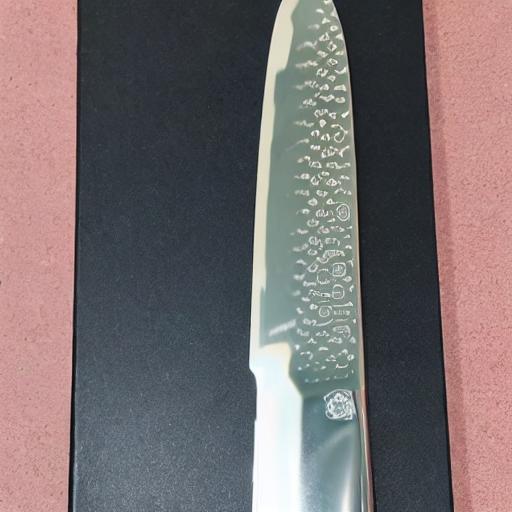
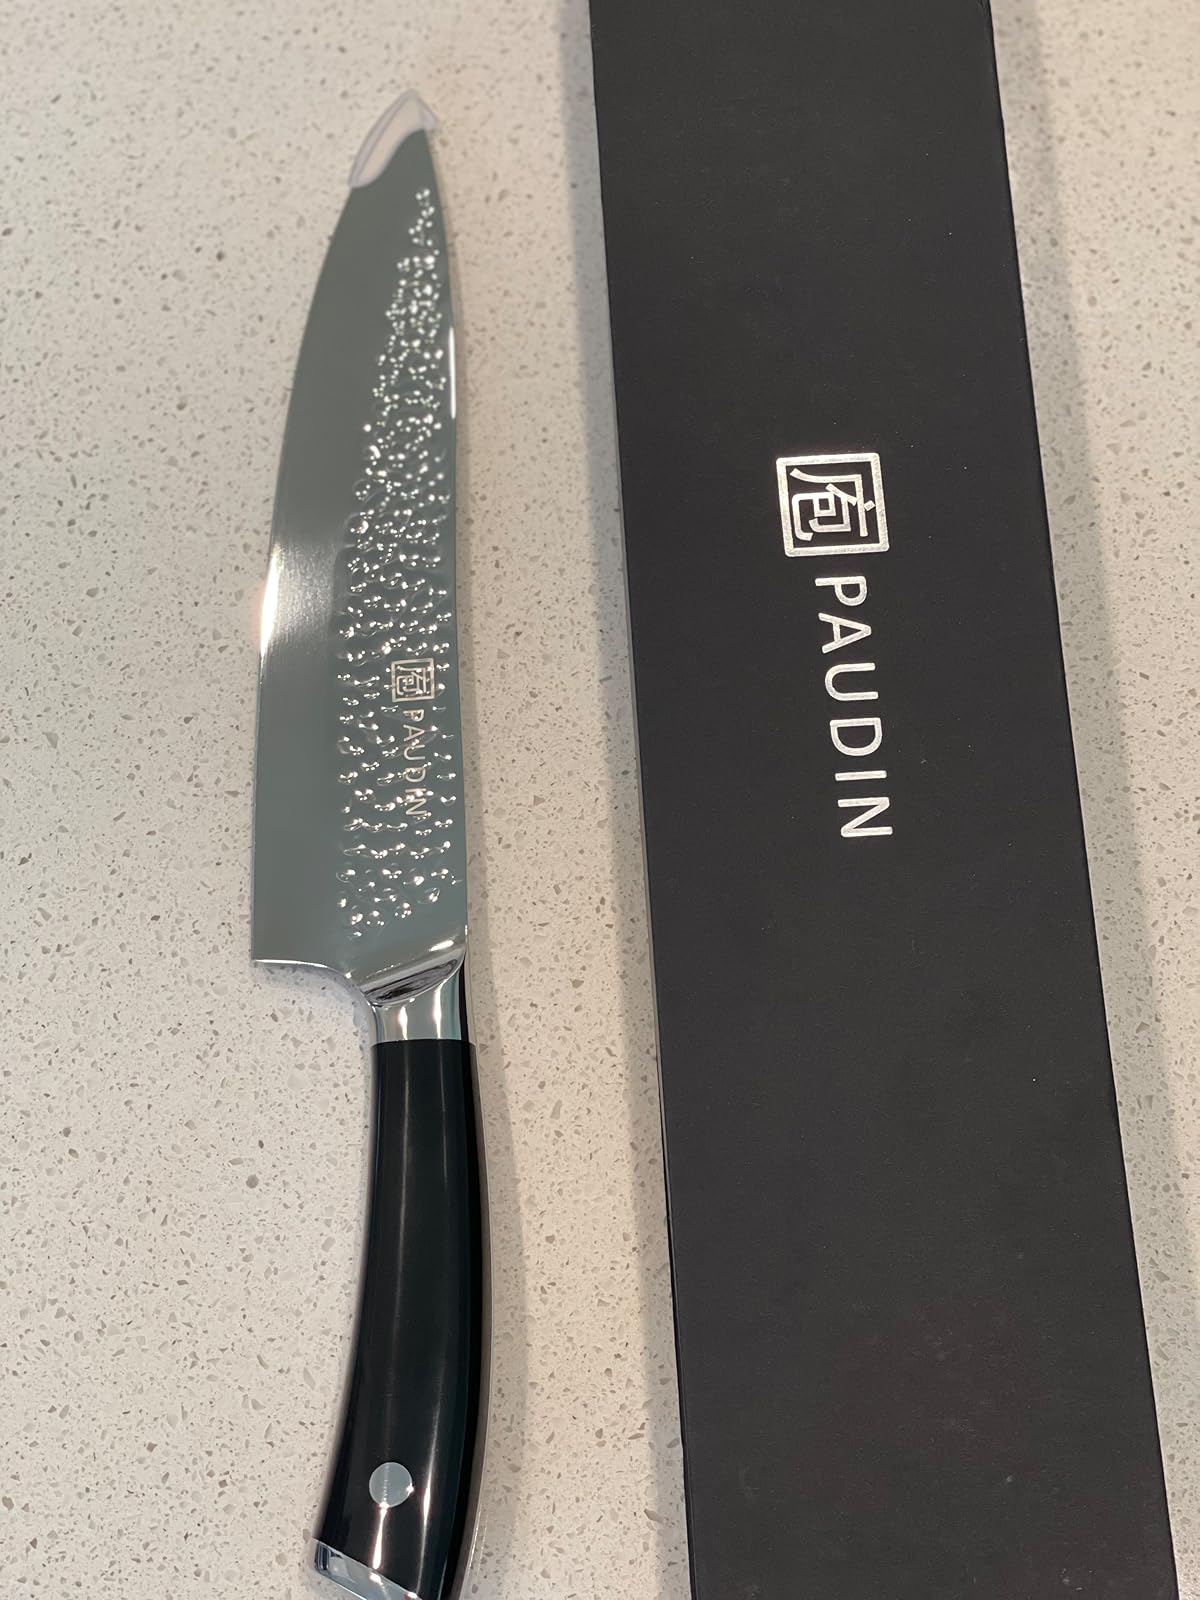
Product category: items_knife
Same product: no